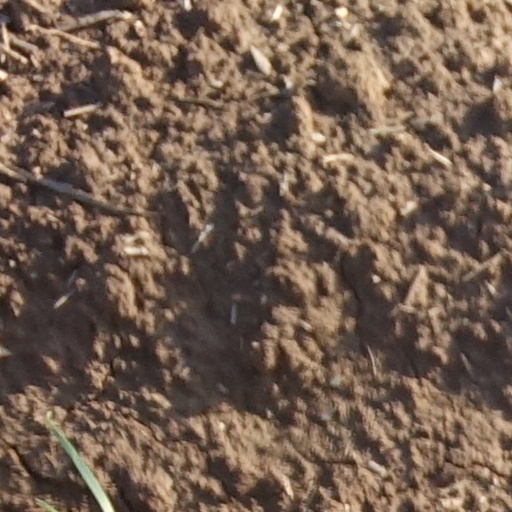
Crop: wheat